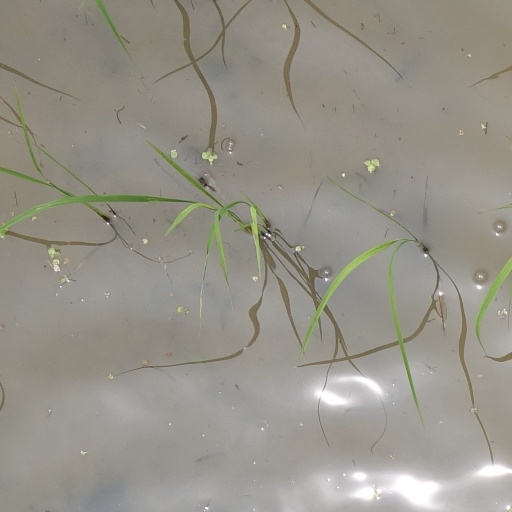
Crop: rice